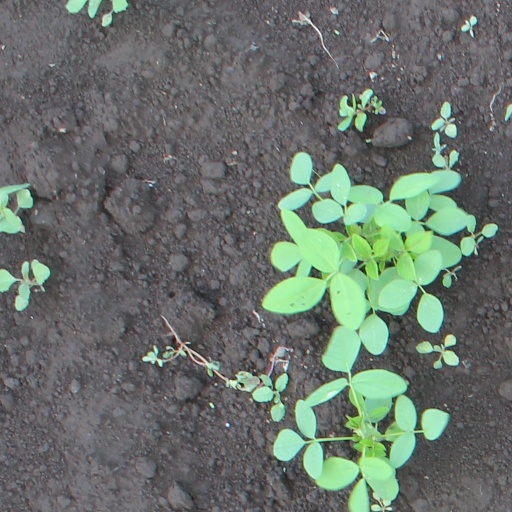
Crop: soybean